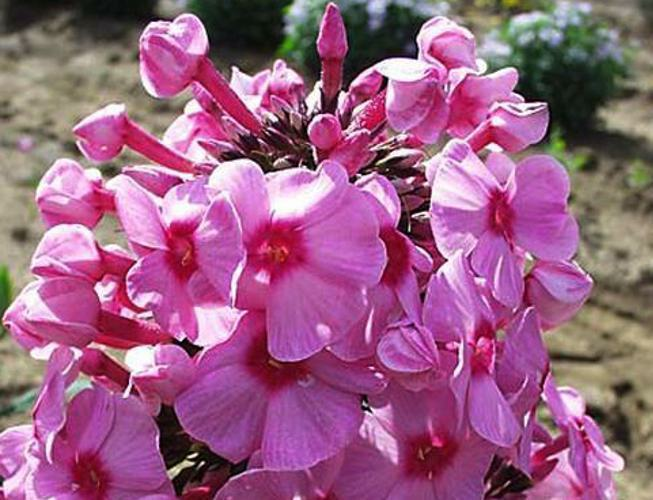
Flower: garden phlox